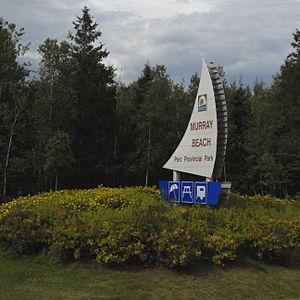
Le parc provincial Murray Beach est un parc provincial du Nouveau-Brunswick, au Canada. Il est situé sur la route 955 sur les rives du détroit de Northumberland à Murray Corner.